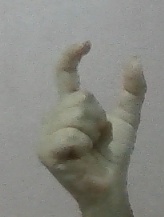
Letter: nun